2018 DFB-Pokal final

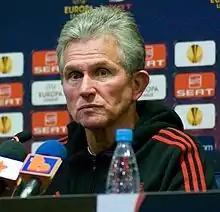
Bayern manager Jupp Heynckes has won the DFB-Pokal twice as a player and coach

The match was the 22nd final for Bayern Munich, a competition record. Of the previous finals, Bayern had won on 18 occasions, also a competition record, and lost three times. Bayern's last final appearance was in 2016, where they won on penalties against Borussia Dortmund. Bayern were chasing a league and cup double, having won the 2017–18 Bundesliga in April 2018. Bayern had previously completed the double on 11 occasions (in 2013 as part of a treble), a record in Germany, most recently in 2016.